Italian immigration in Rio Grande do Sul

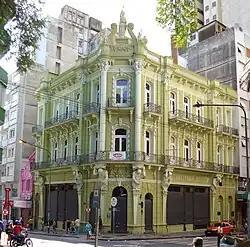
Nicola Rocco's famous confectionery in Porto Alegre, which was a meeting place for politicians, intellectuals, and businessmen.

With the hardening of the Getúlio Vargas regime toward the cultural and ethnic homogenization of the Brazilian population, the context changed. In the name of eradicating the undesirable "racial cysts that imprudently formed in Rio Grande do Sul, São Paulo, Paraná, Santa Catarina, Mato Grosso, and Pará," the Italian culture was repressed, and with Brazil's entry into World War II against Germany and Italy, people's movements were controlled, the use of Talian in public was forbidden, and several cases of violence and arrests of Italians were recorded. As Ribeiro stated: